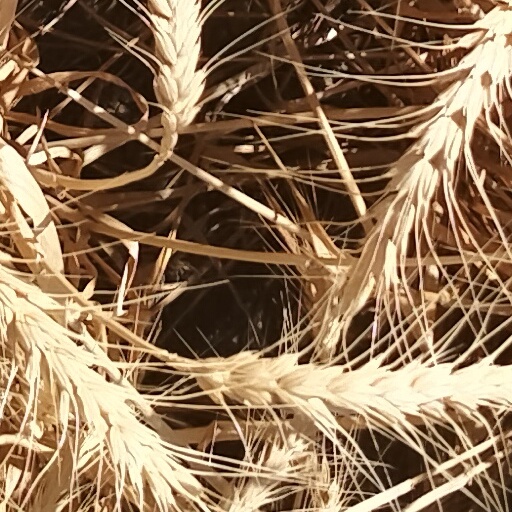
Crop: wheat